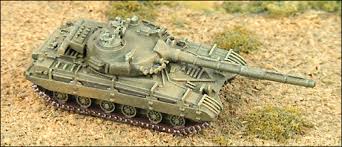
Label: T-64